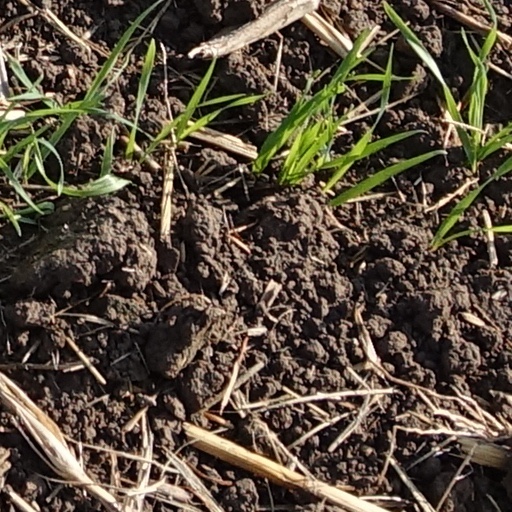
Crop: wheat